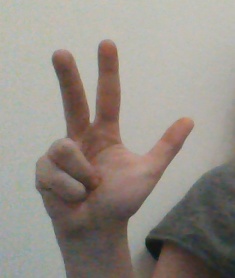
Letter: al